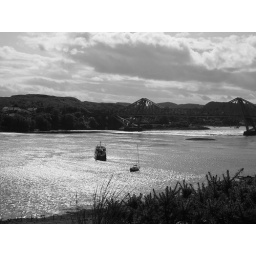
Connel Bridge from North Connel in black & white